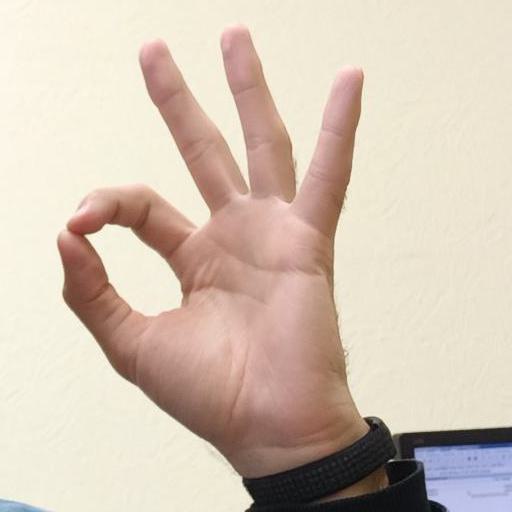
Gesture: ok